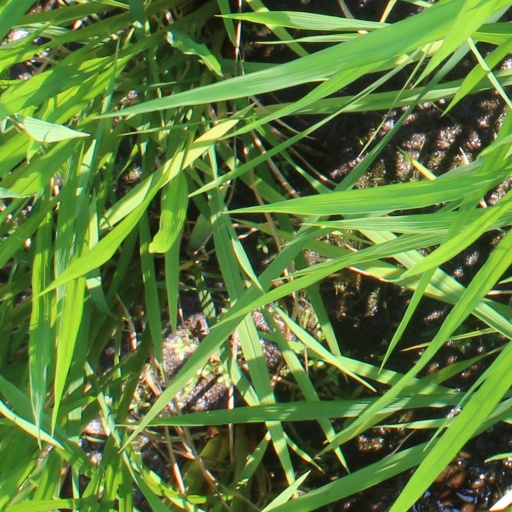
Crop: rice